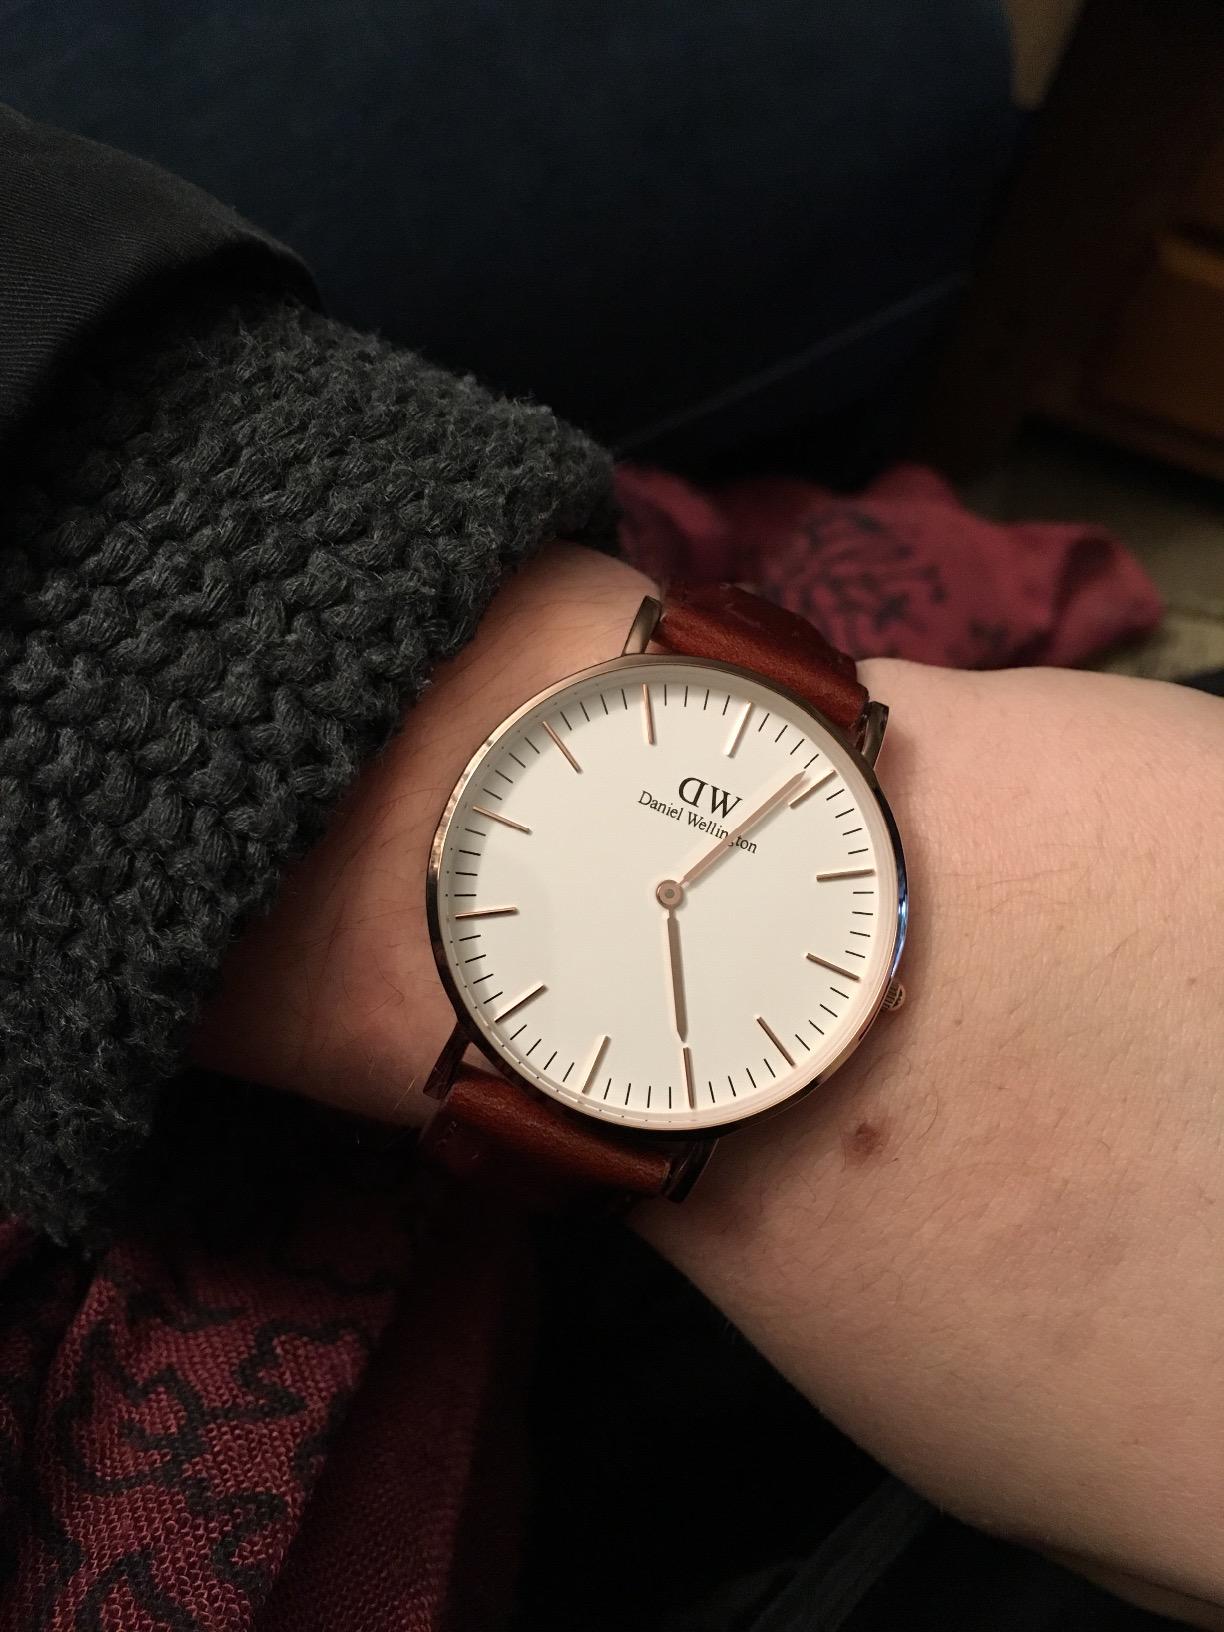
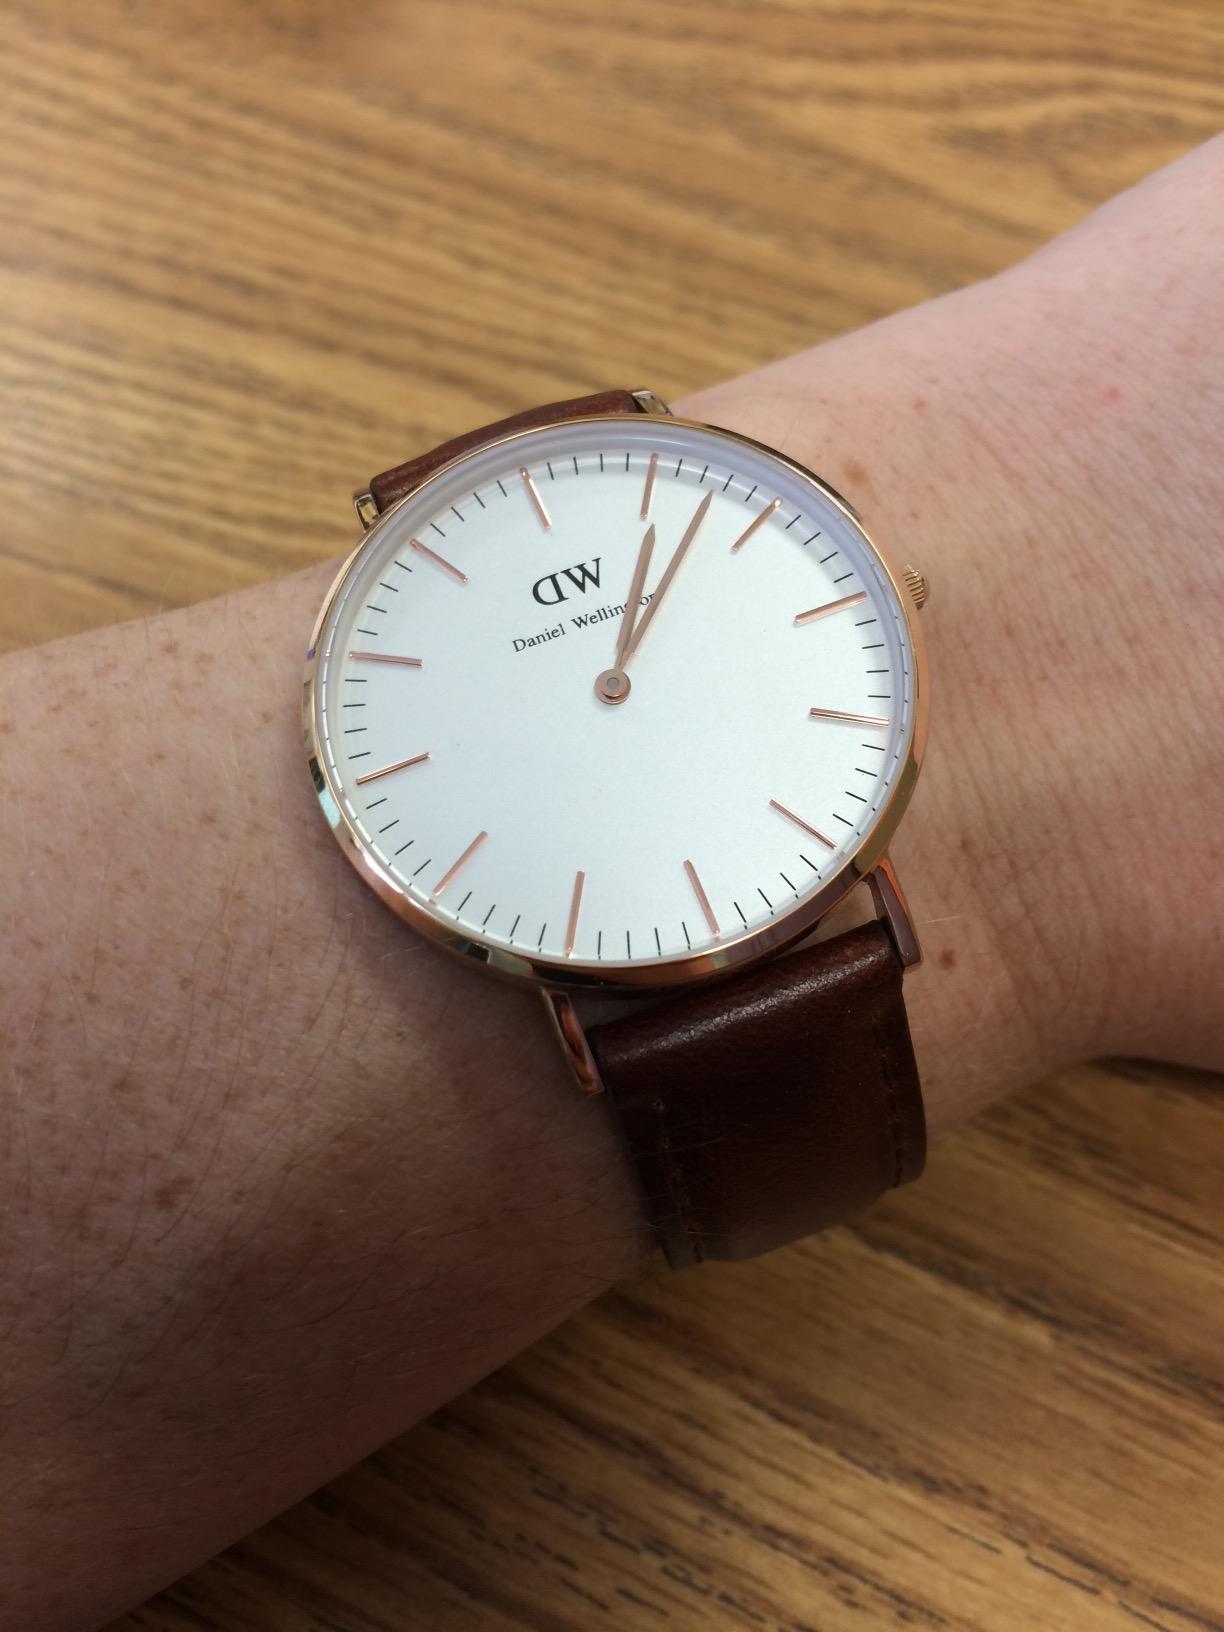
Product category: accessories_watch
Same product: yes